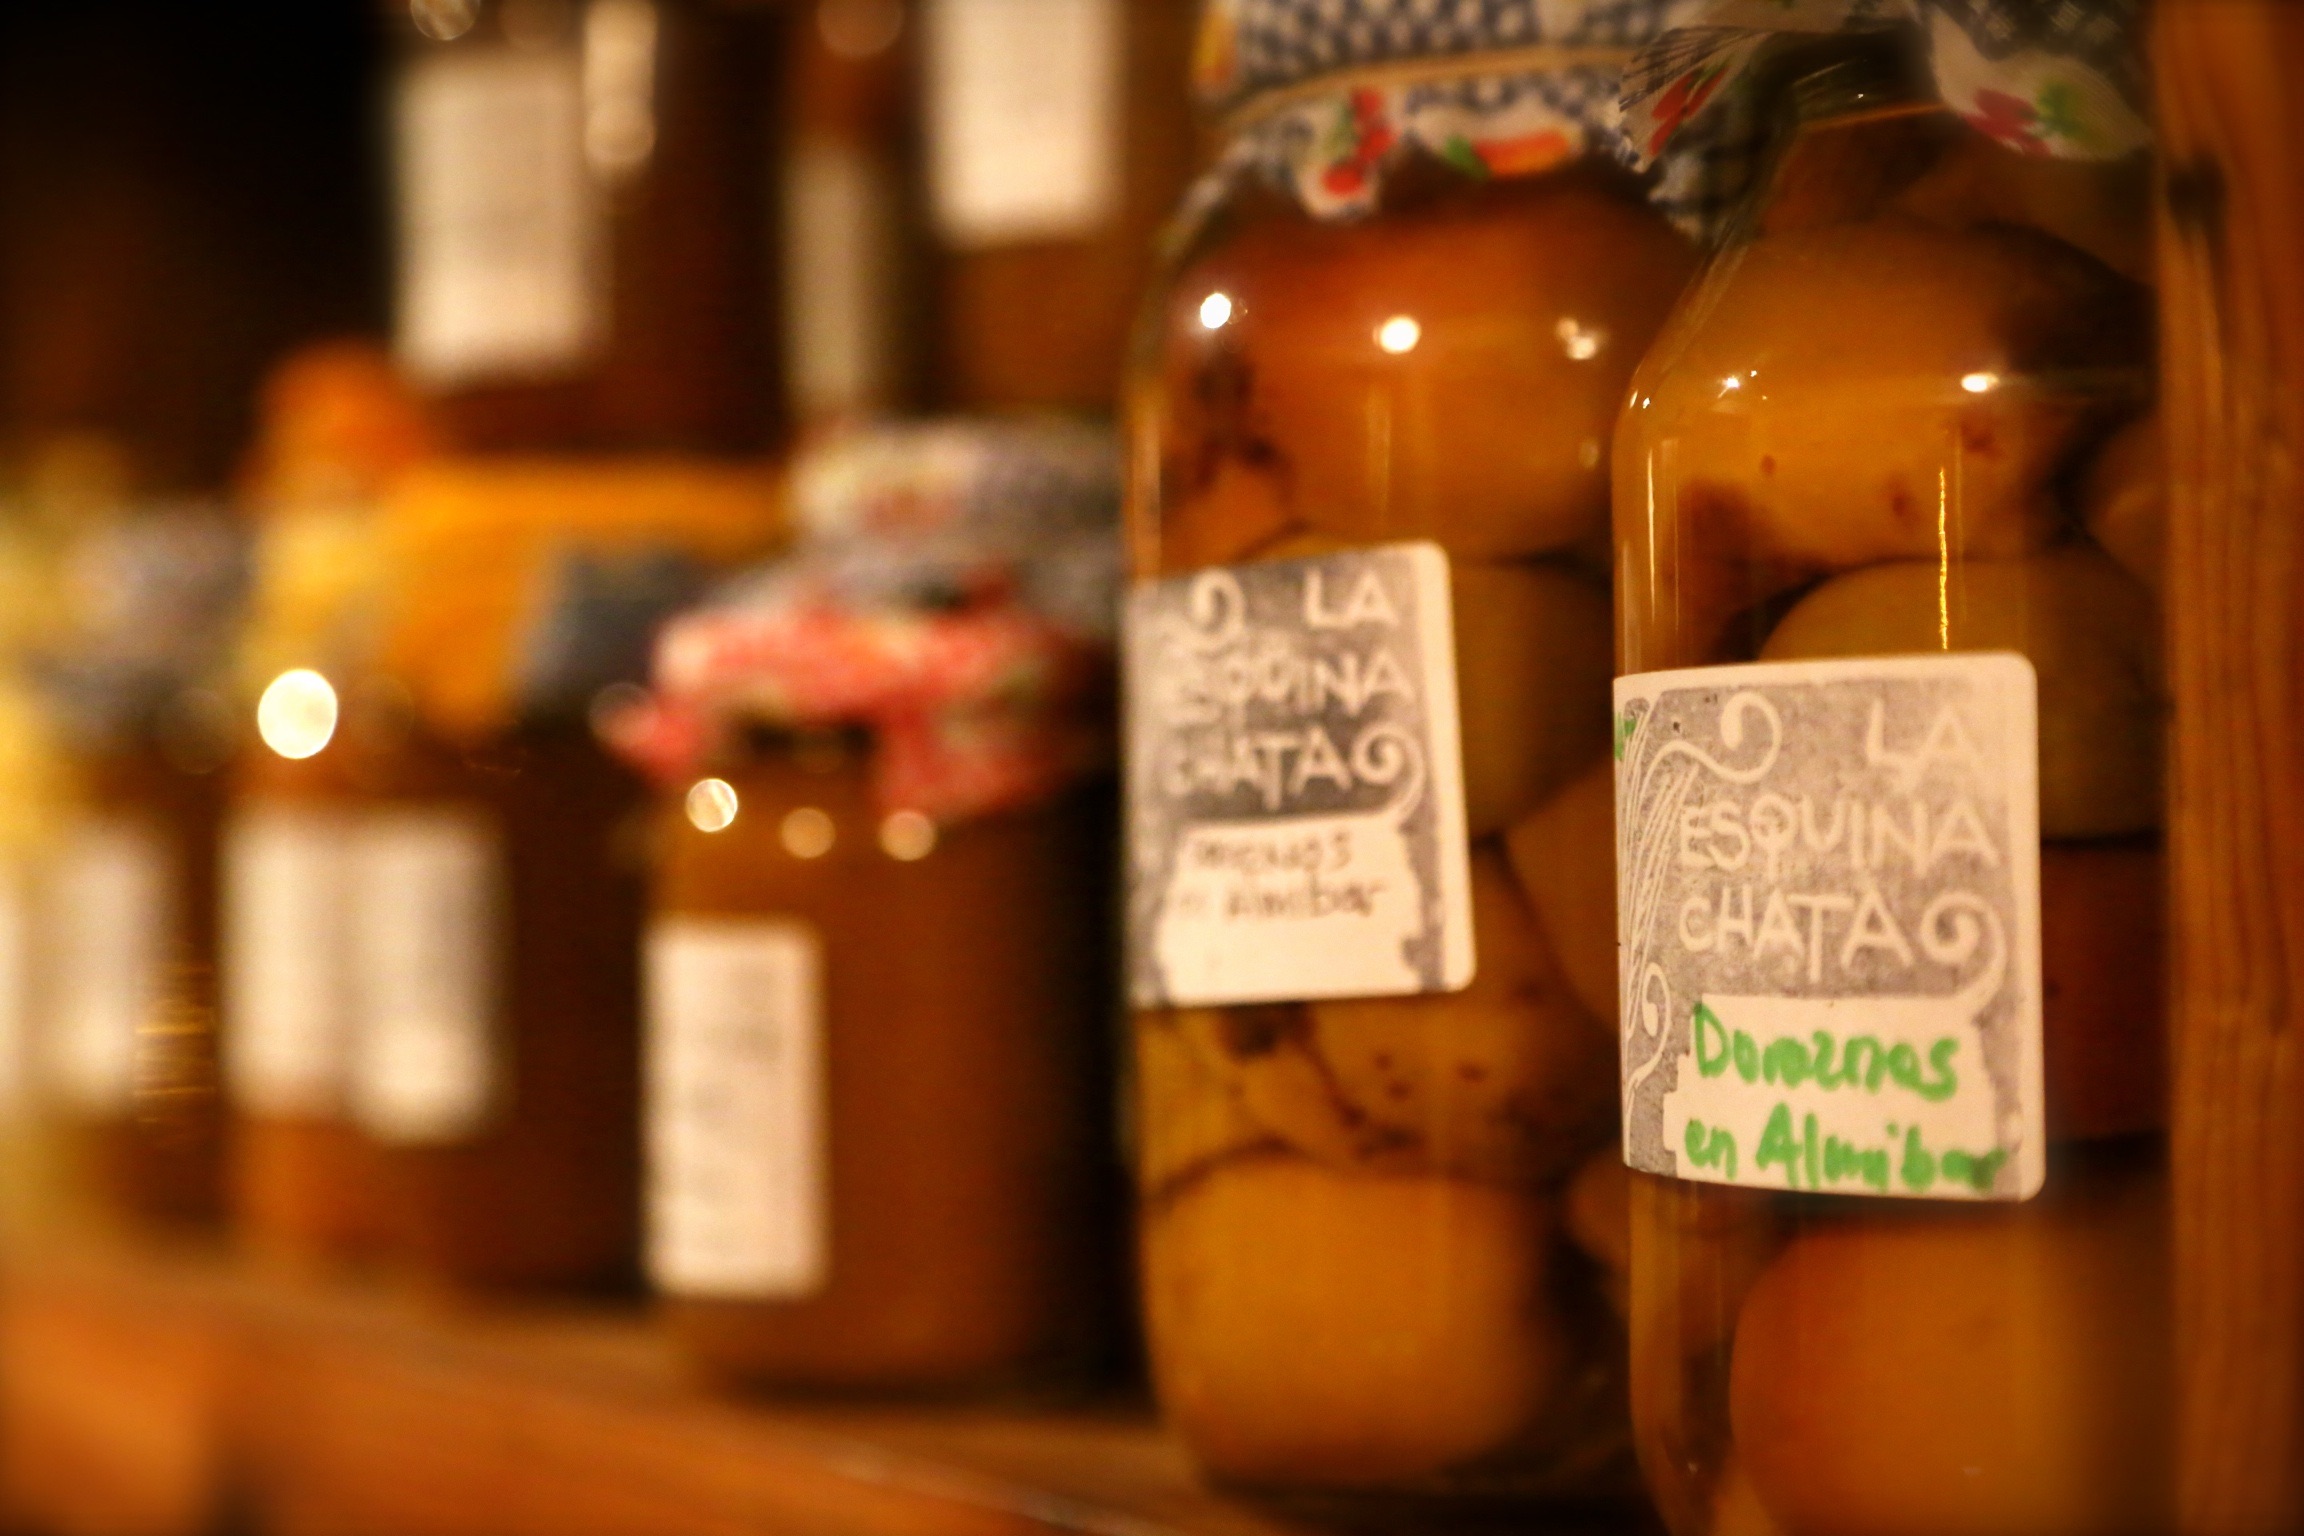
food, drink, bottle, beer, liqueur, alcoholic beverage, sense, distilled beverage